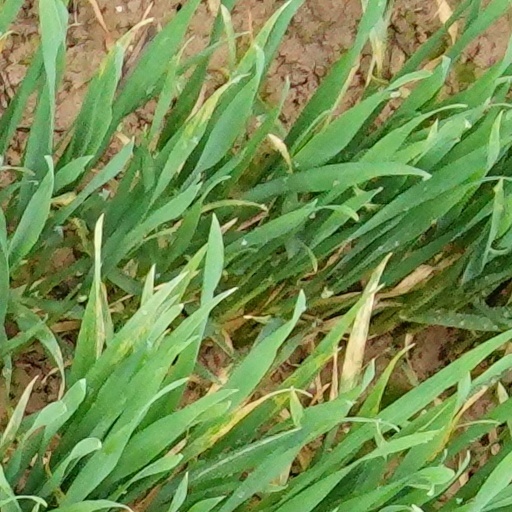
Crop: wheat